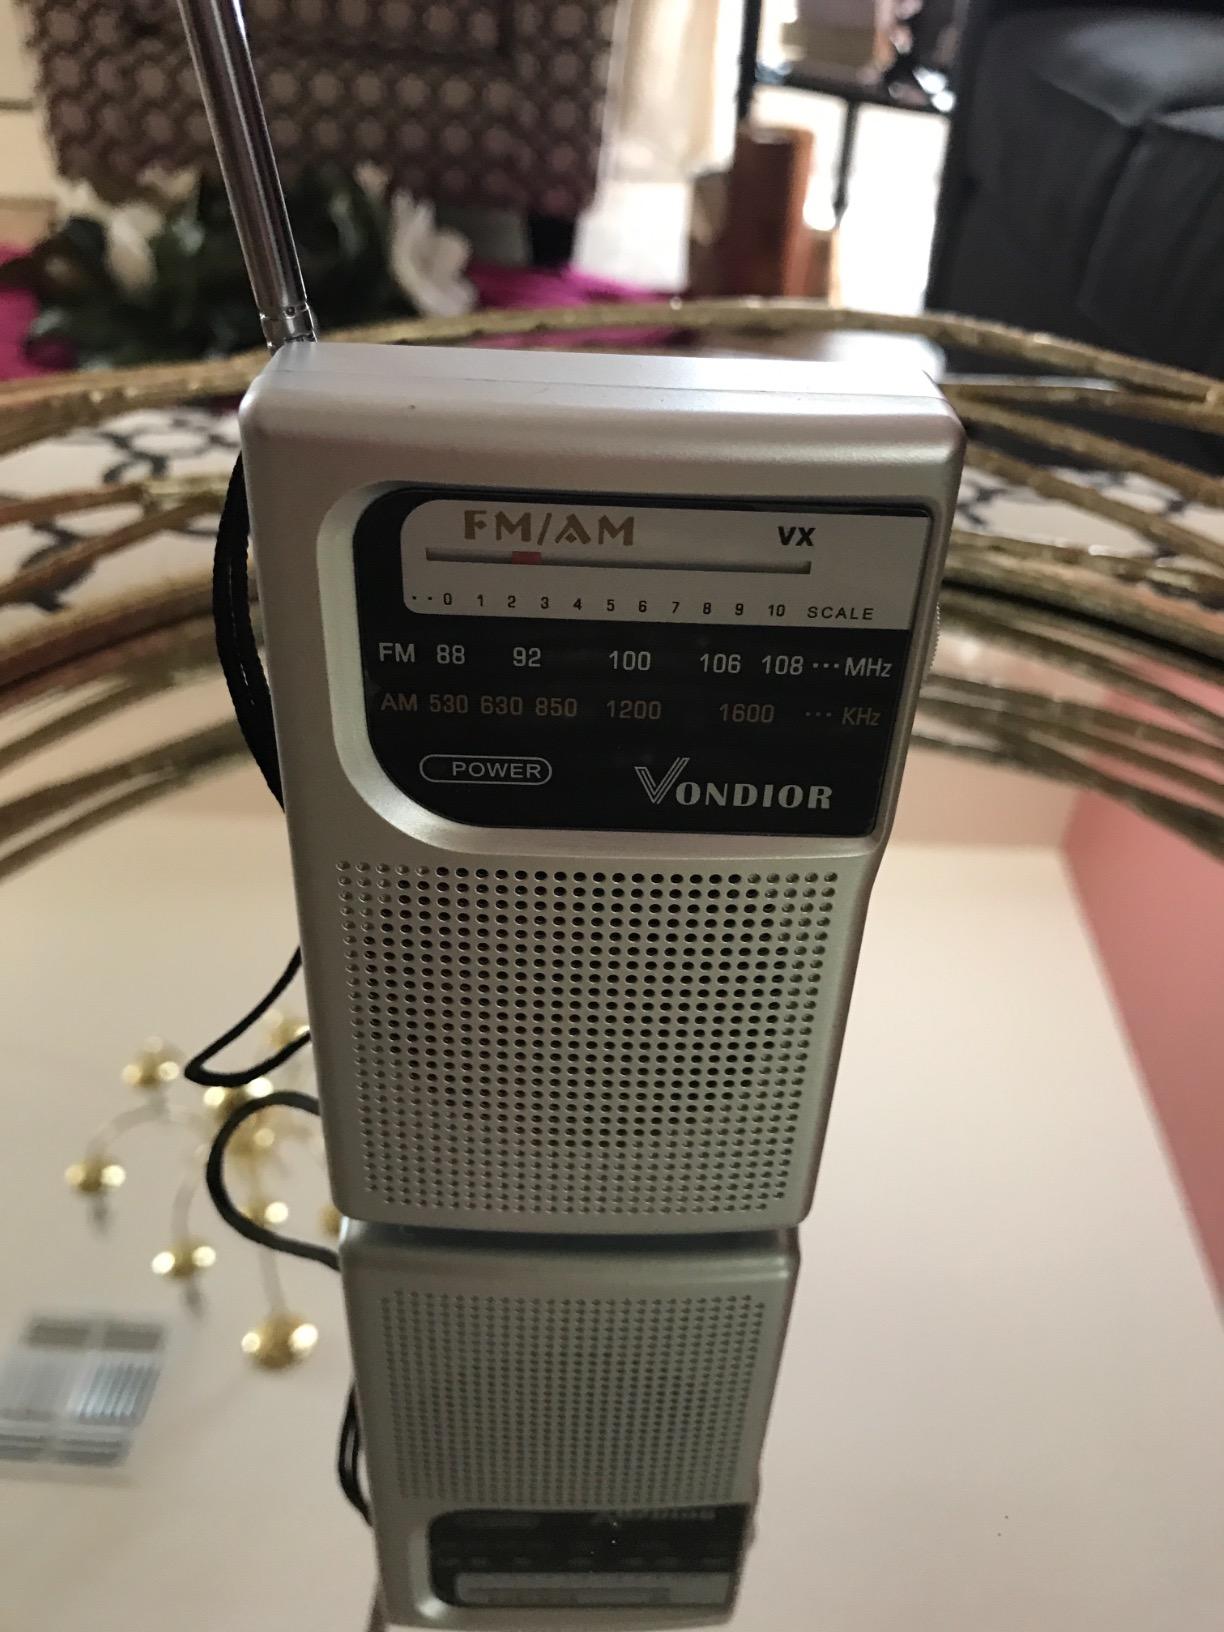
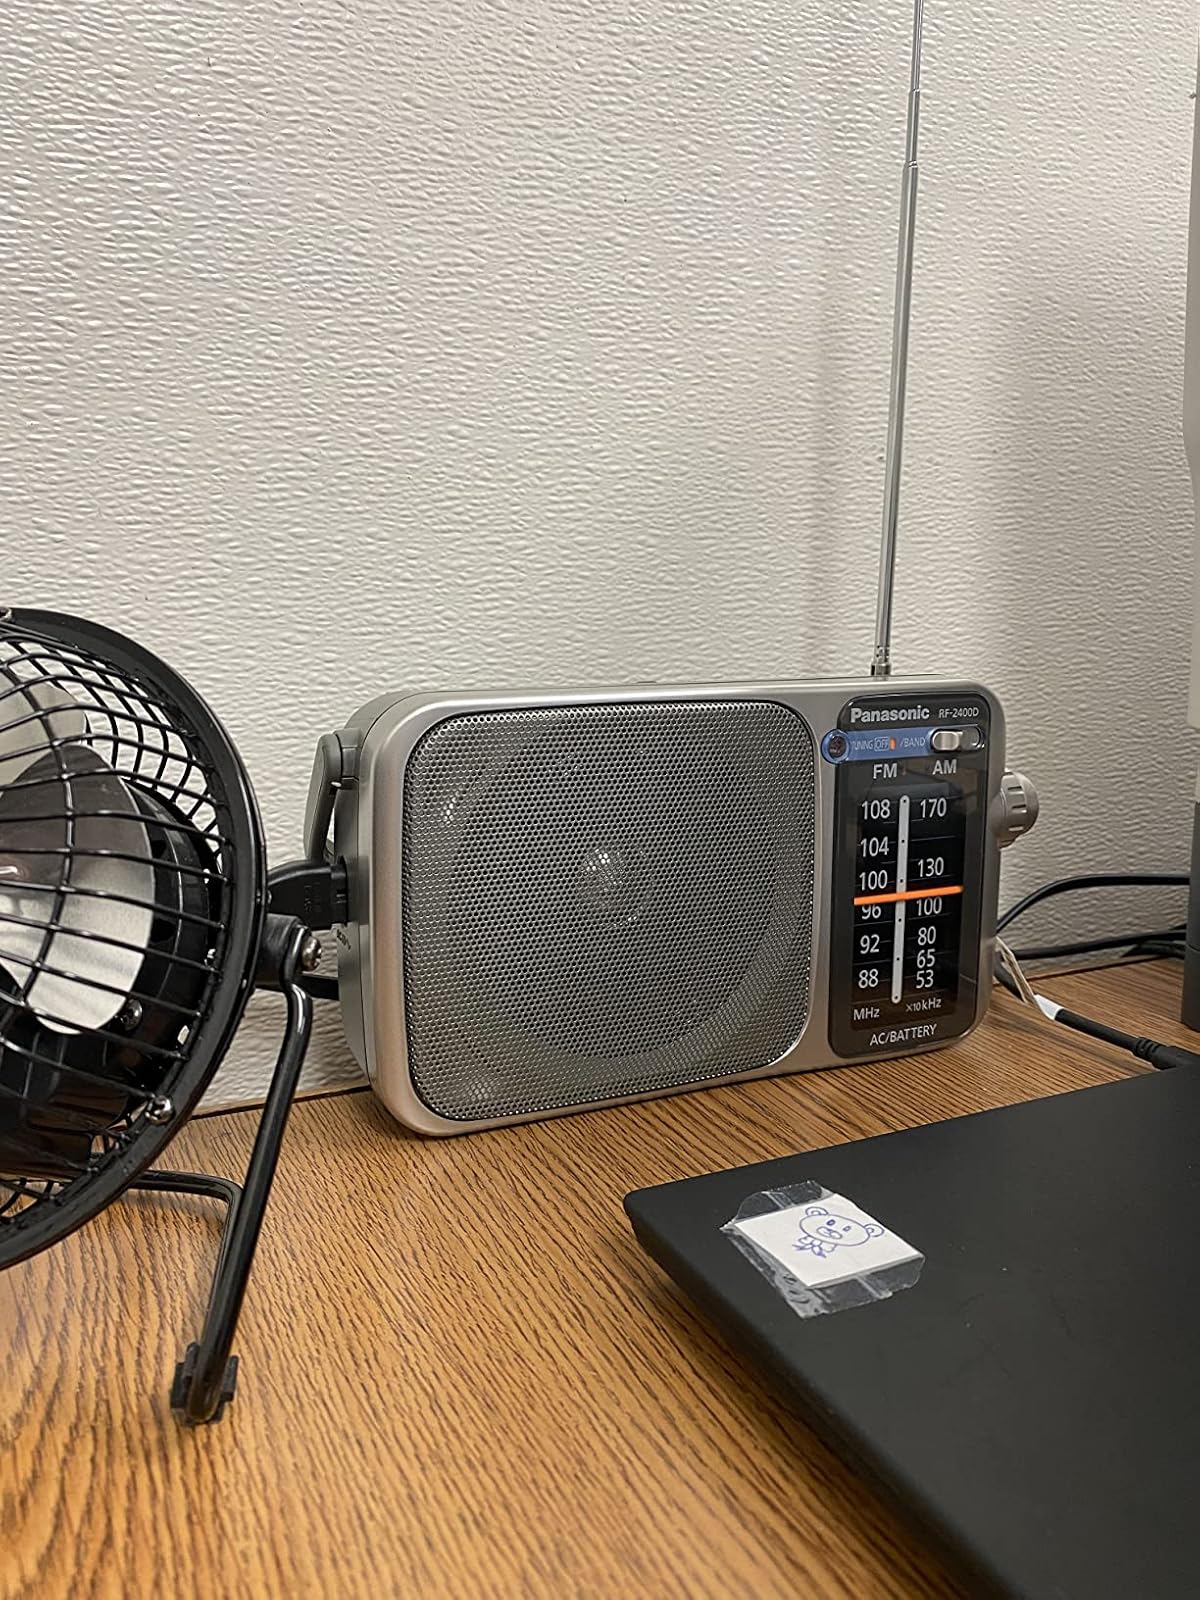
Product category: radio
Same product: no